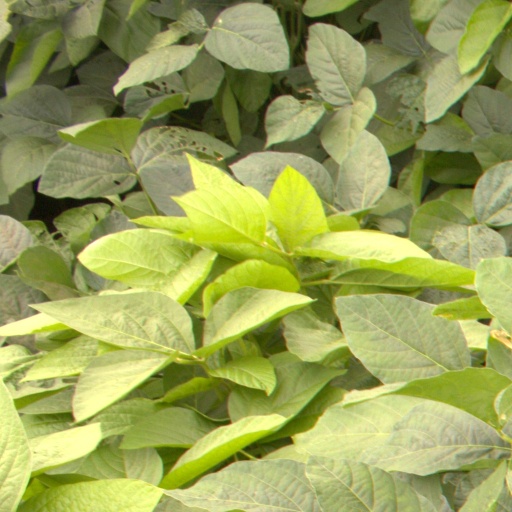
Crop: soybean